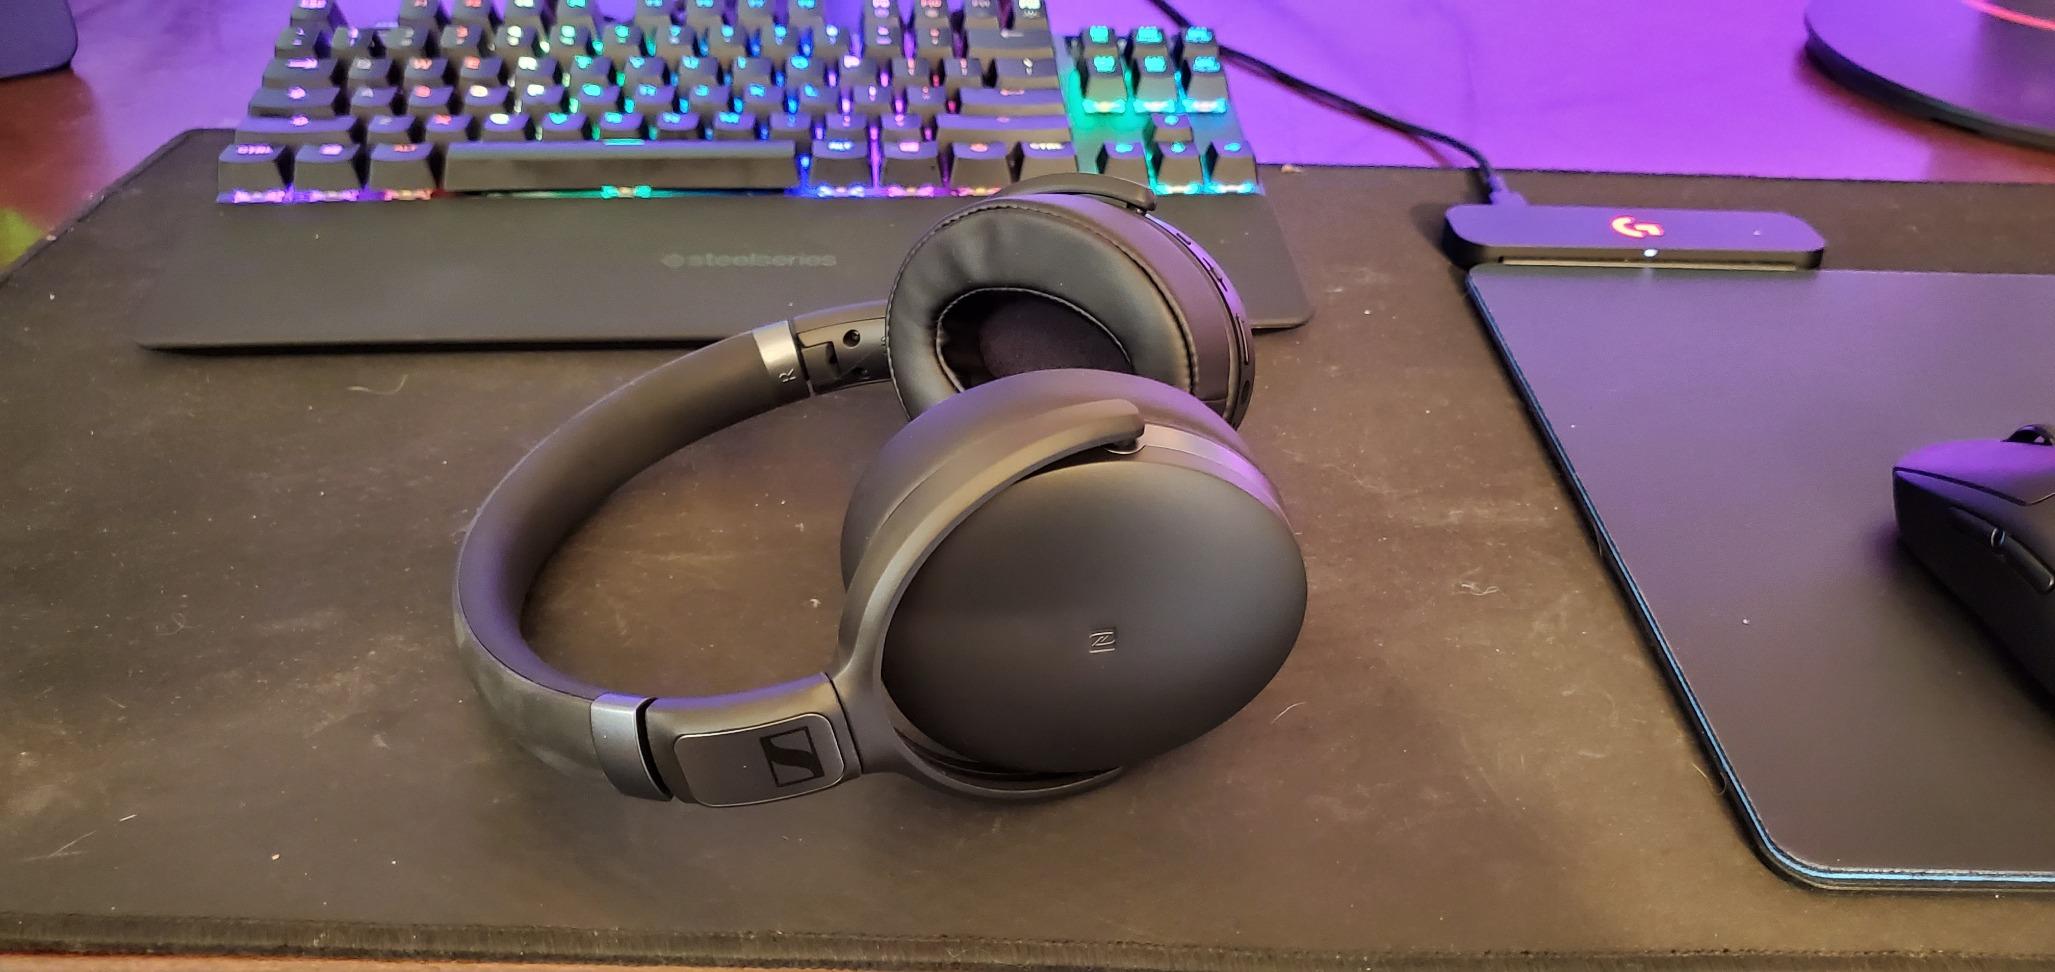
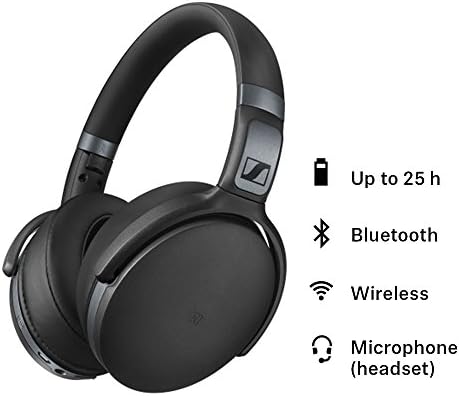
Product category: headphones
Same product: yes